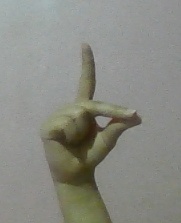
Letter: ta